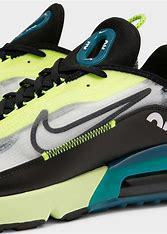
Brand: Nike
Model: Air Max 2090